North China Theological Seminary

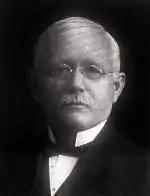
Watson Hayes, the first principal of North China Theological Seminary

The North China Theological Seminary was established in 1919 out of a split from the Shandong Christian University, the latter of which was divided over a number of theological and administrative issues. Watson Hayes, originally the acting dean of the theological college of Shandong Christian University, was trusted by Chinese churches and appointed as the first principal of North China Theological Seminary. Established during the fundamentalist-modernist controversy in North America, North China Theological Seminary placed the authority of the bible at a central place in the vision of the seminary. During the 1930s, some would even consider in the "Westminster Seminary of China," named as such due to the role that Westminster Theological Seminary in Philadelphia played in the fundamentalist-modernist controversy.